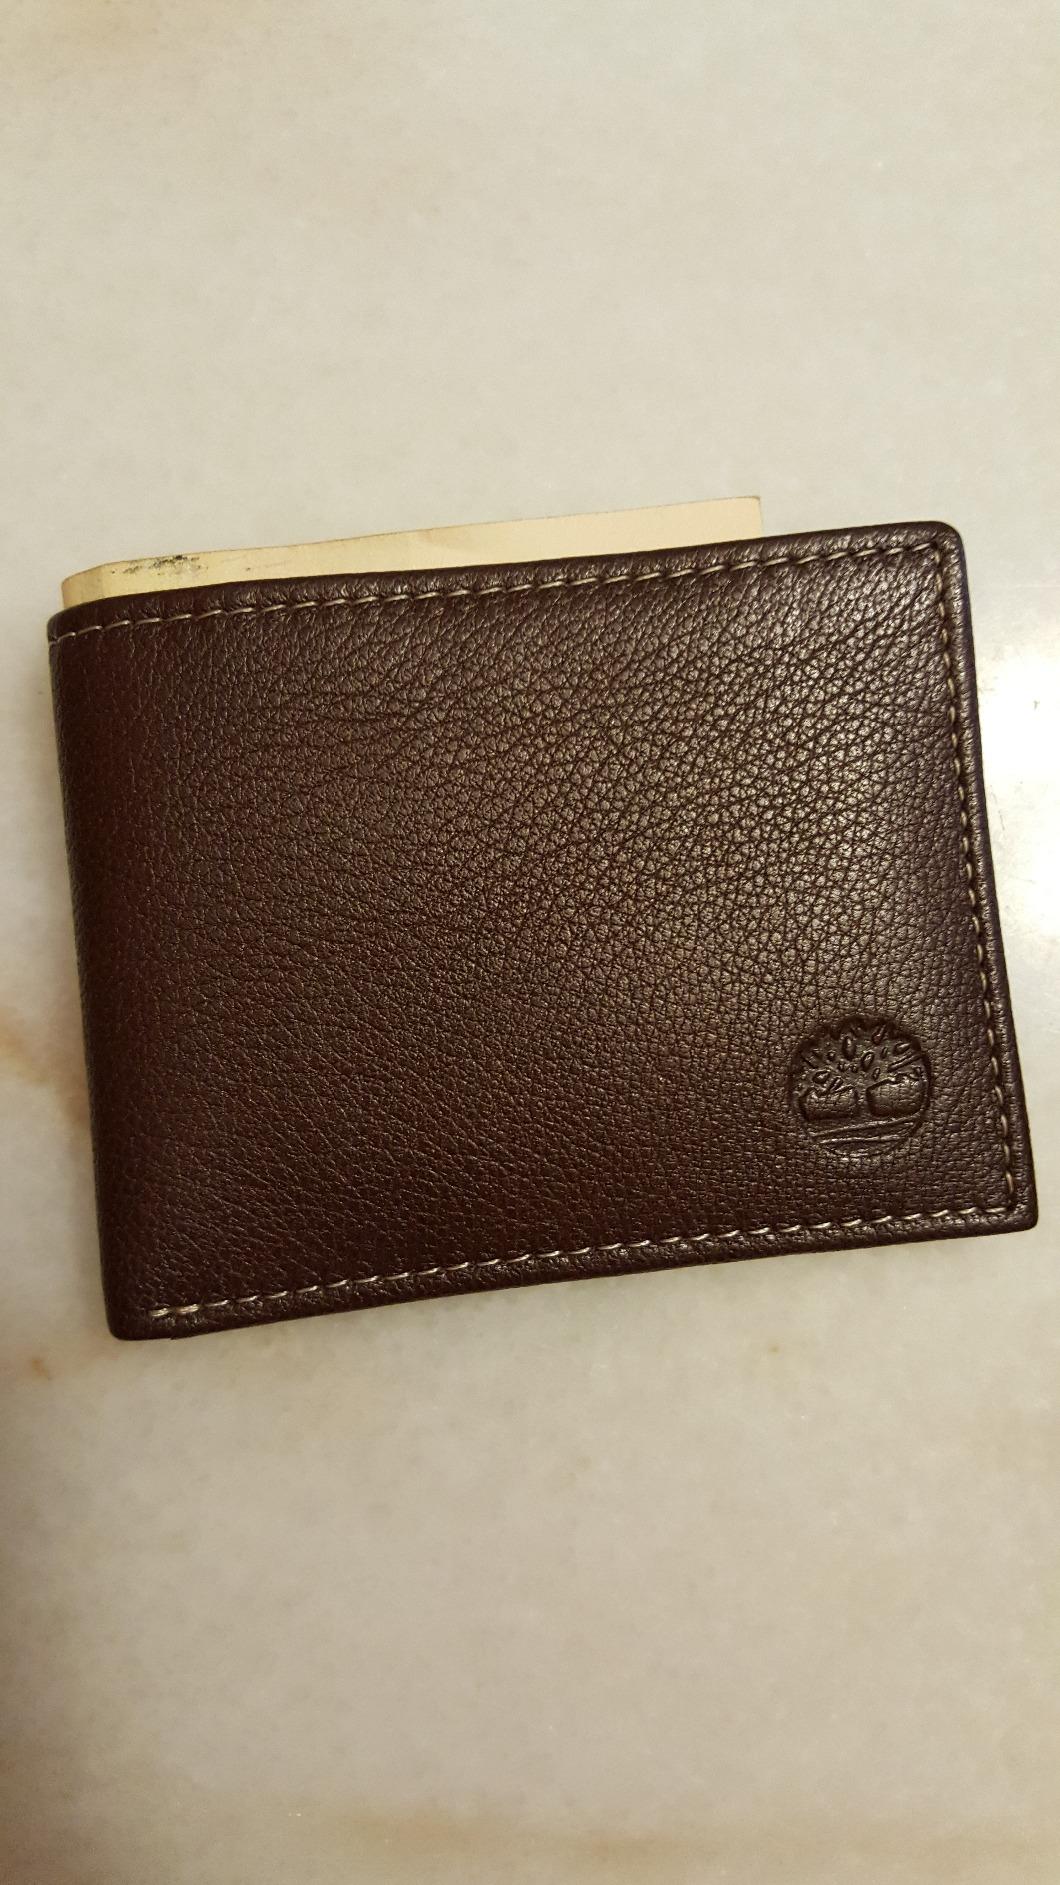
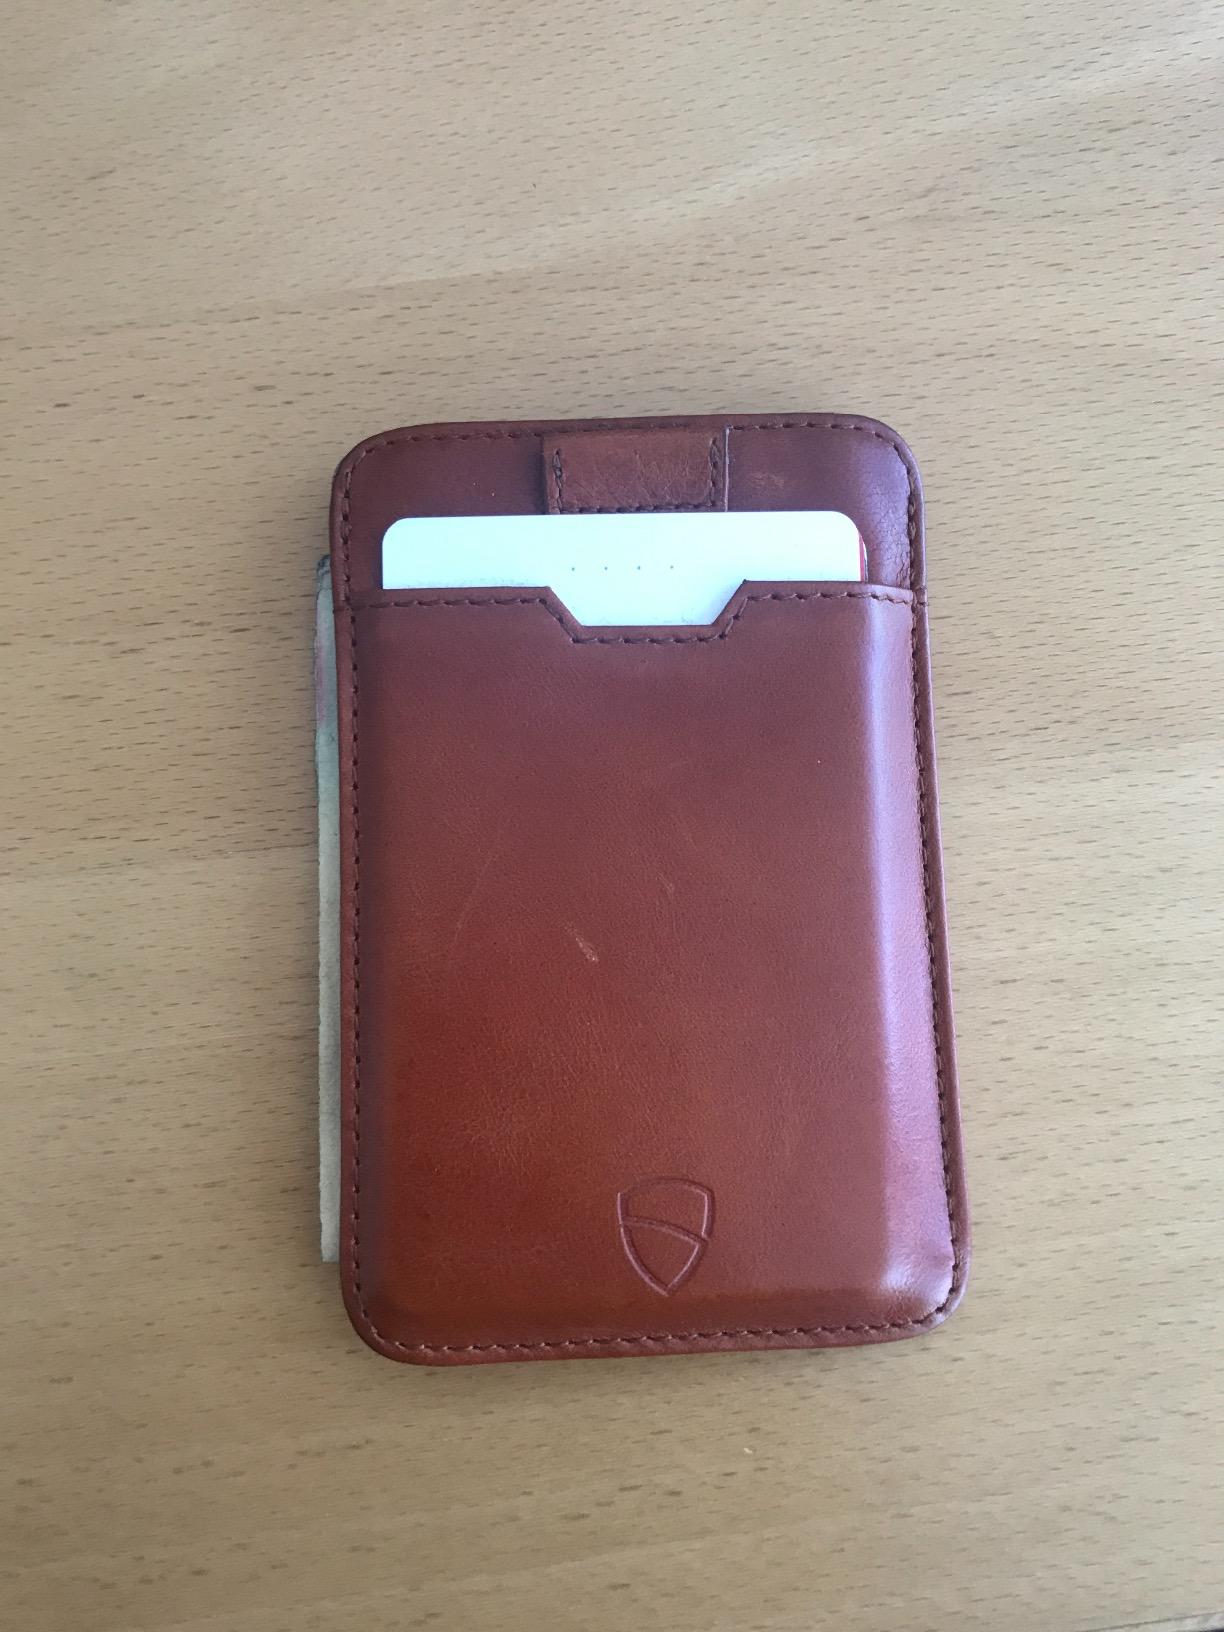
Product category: accessories_wallet
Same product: no